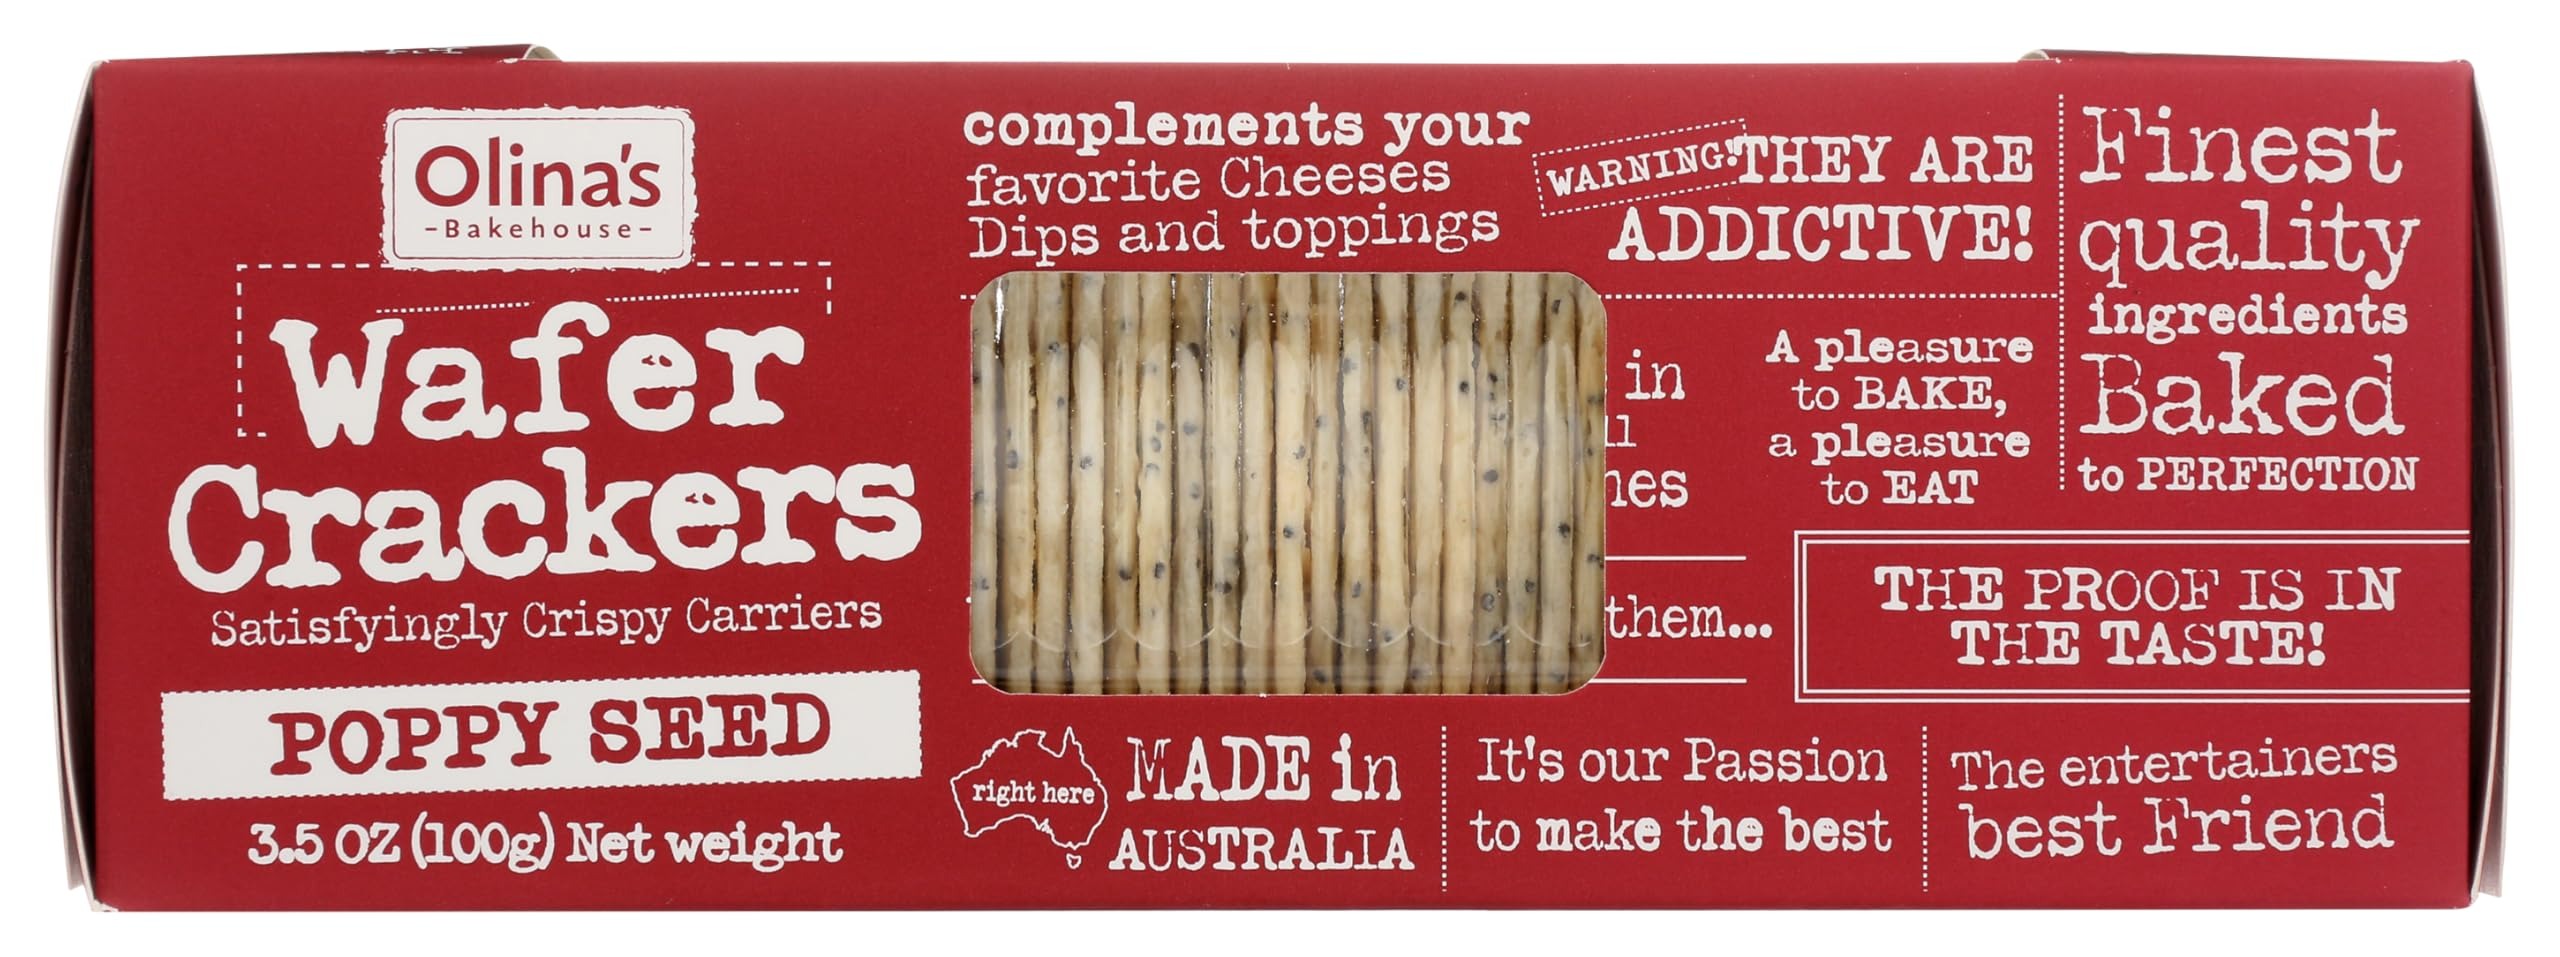
Item Name: Olina's Bakehouse Poppy Seed Wafer Crackers, 3.5 Ounces (Pack Of 12)
Bullet Point: Olina's Bakehouse Poppy Seed Wafer Crackers, 3.5 Ounces (Pack Of 12)
Value: 42.0
Unit: Ounce

Price: 48.49